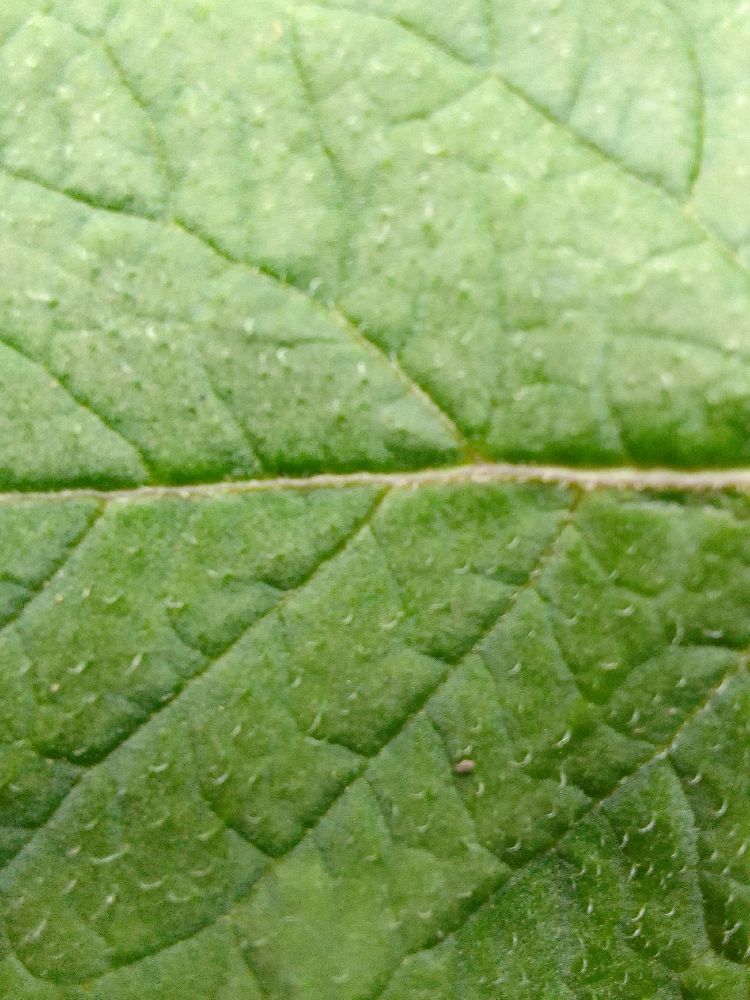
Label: Healthy